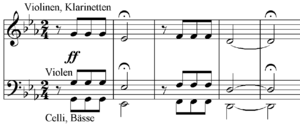
Fermat (musik)
Berømte fermater fra begyndelsen af Beethovens femte symfoni
Fermat er navnet på